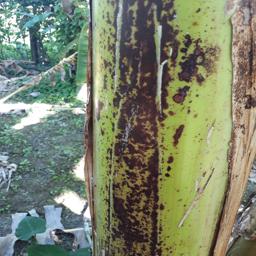
Label: PSEUDOSTEM WEEVIL